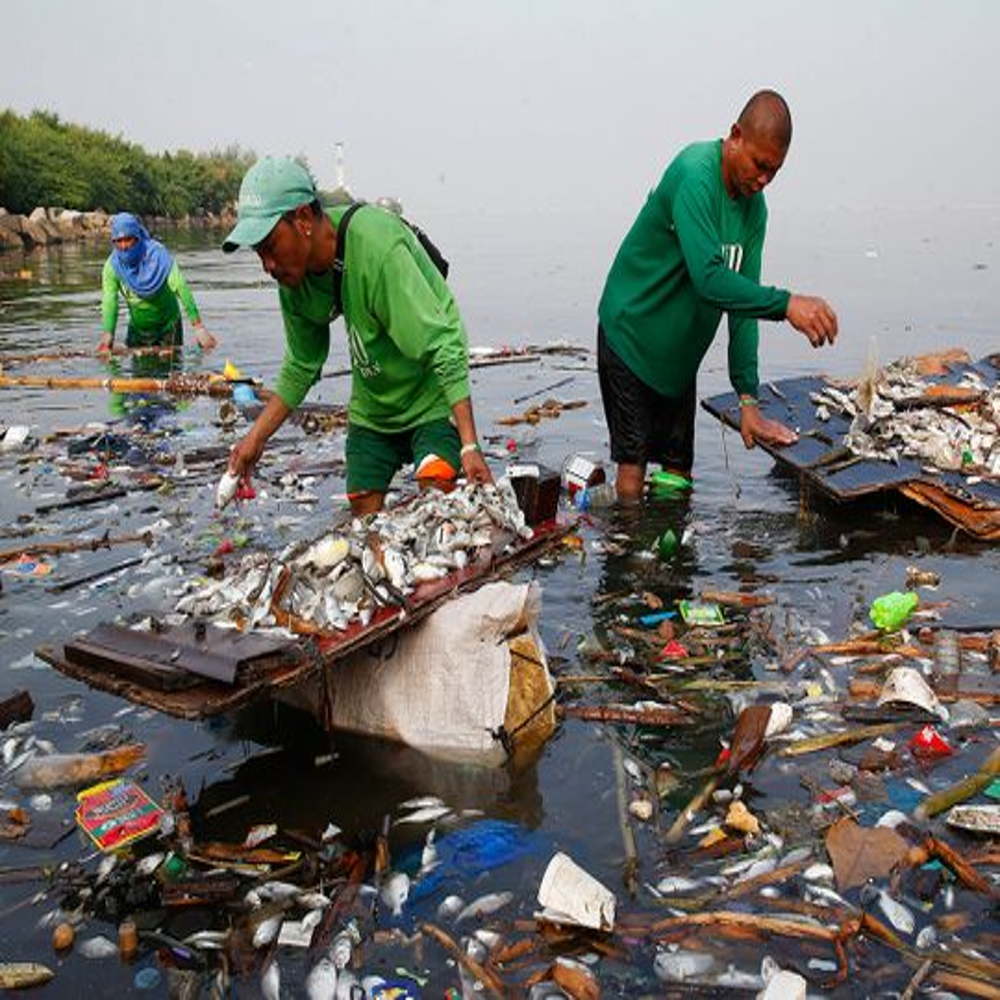
Body of water present: yes
Land polluted: no
Water polluted: yes
Pollution percentage: 40%